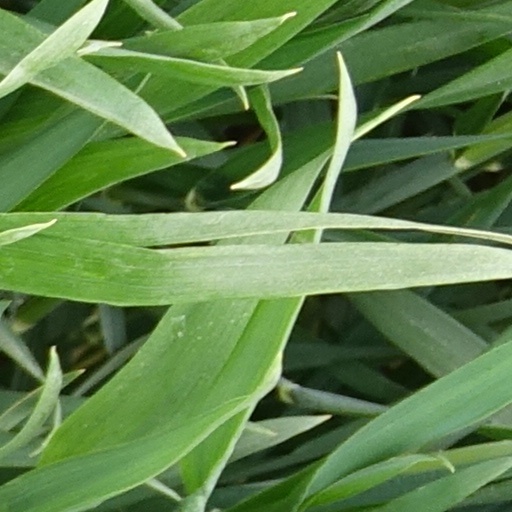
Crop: wheat